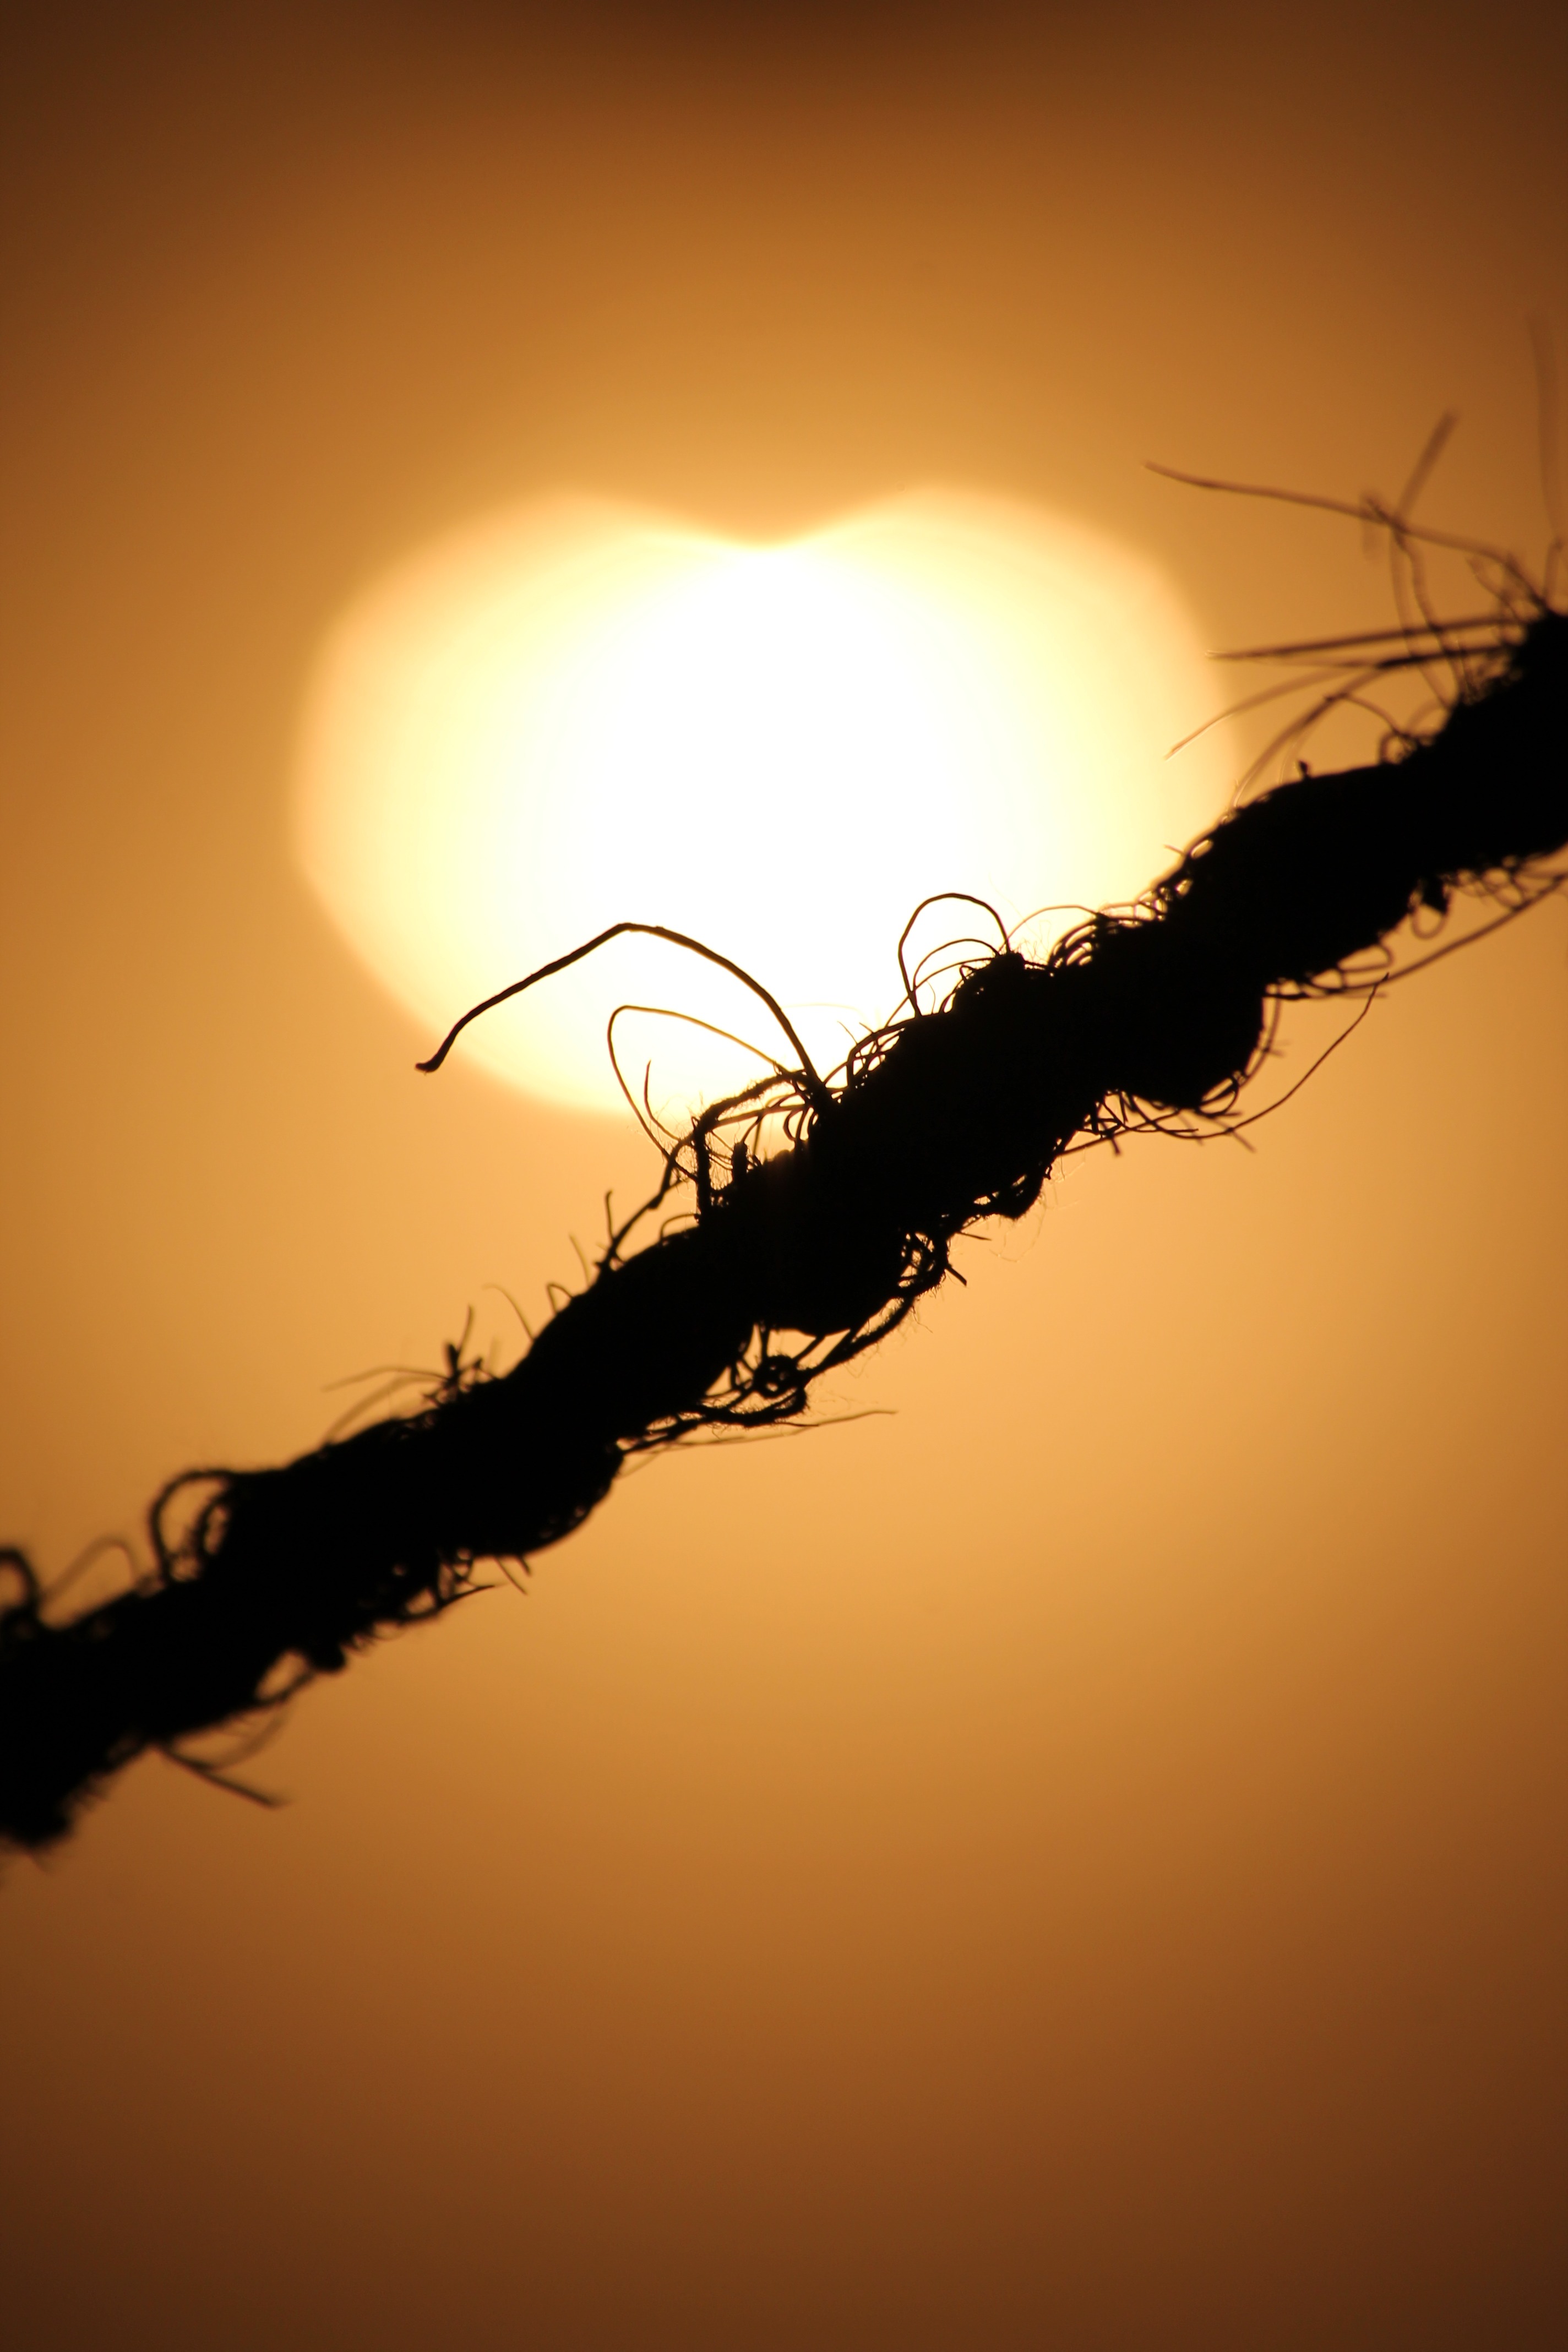
branch, silhouette, rope, wing, light, cloud, sky, sun, sunrise, sunset, sunlight, morning, string, dawn, dusk, evening, reflection, darkness, cord, atmospheric phenomenon, atmosphere of earth